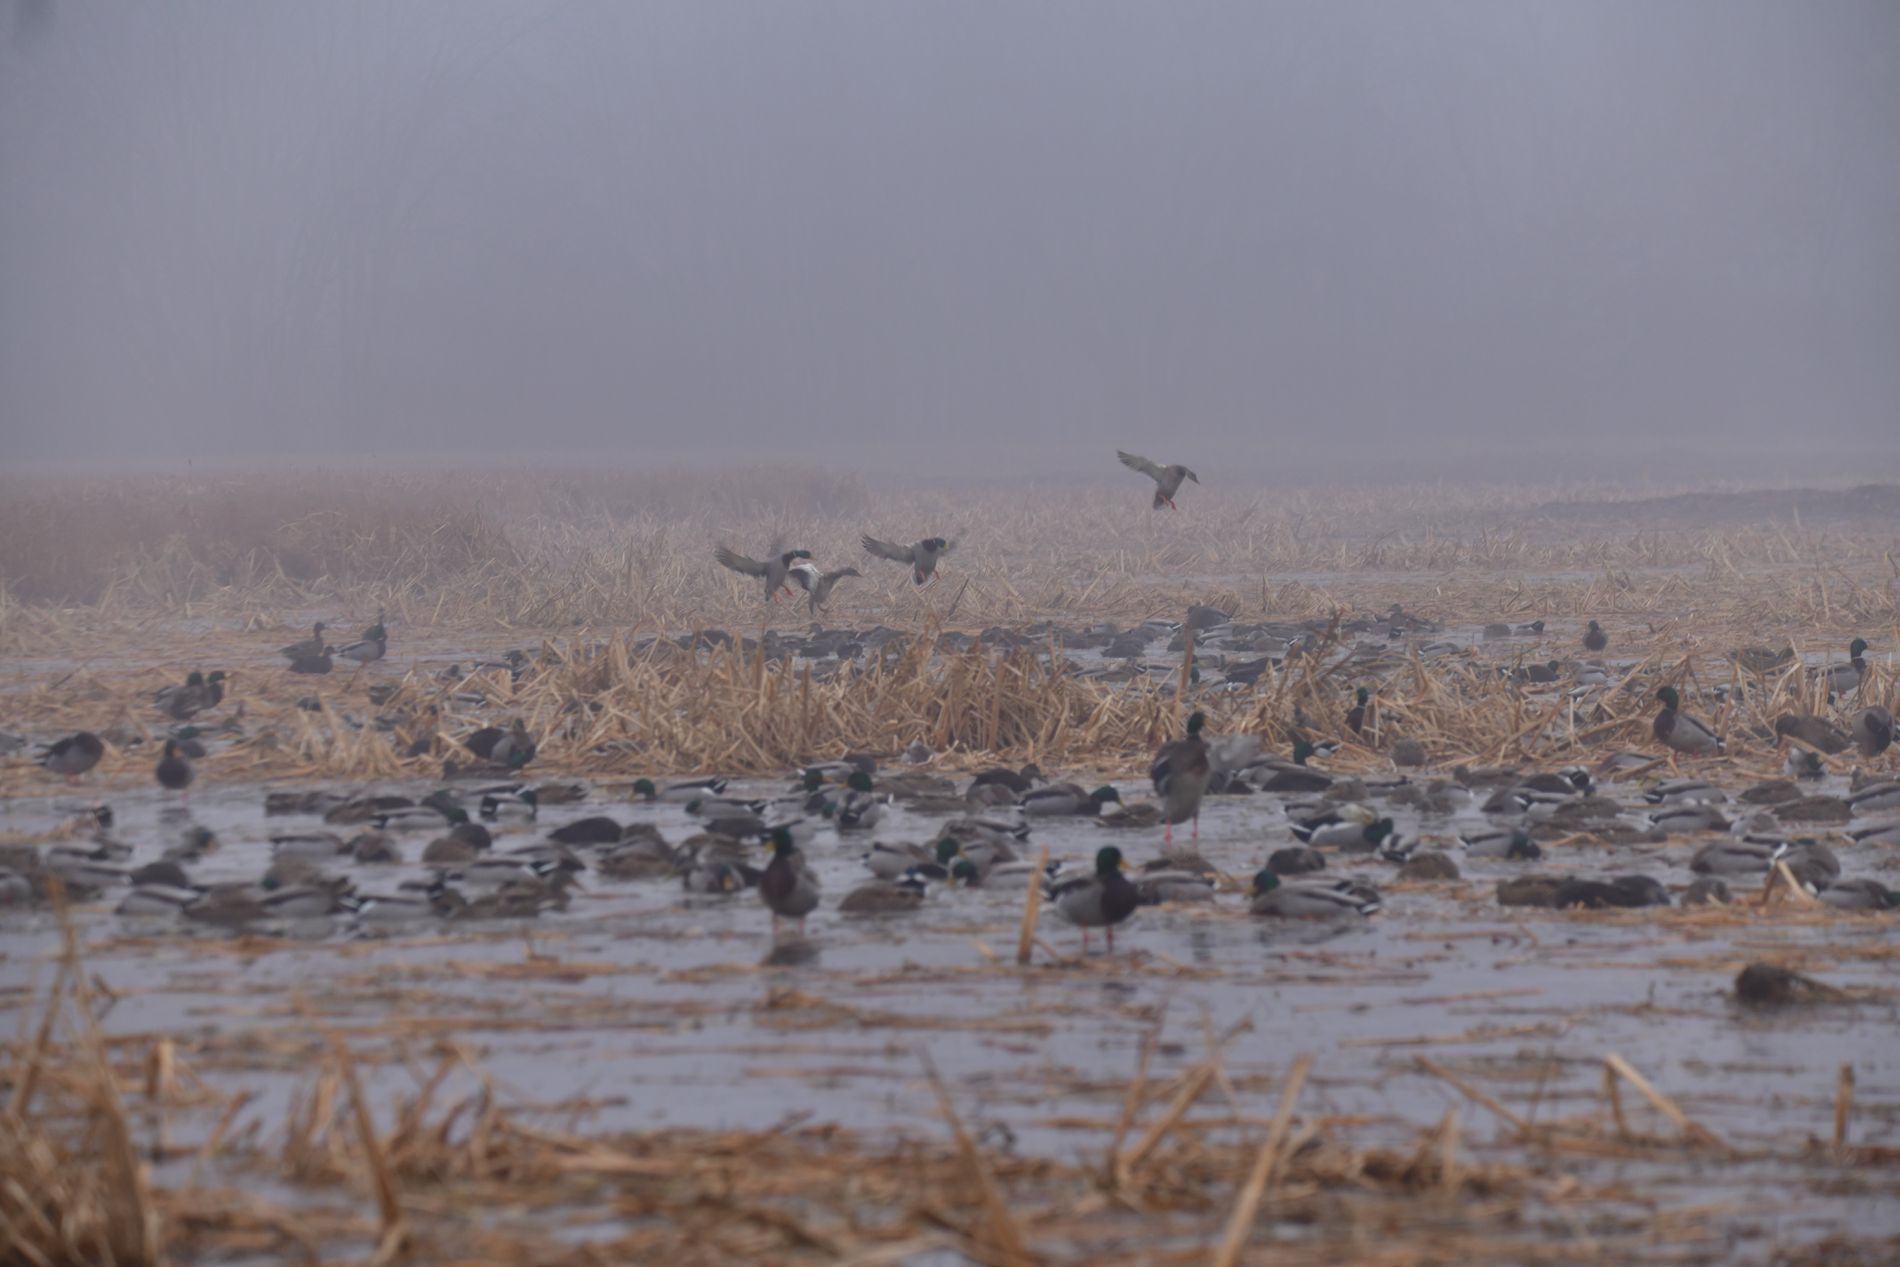
gathering of ducks
The image is a dense gathering of ducks in shallow water
 The ducks foreground and midground, with some ducks swimming, others standing, and a few in mid flight above the field.
Thick fog obscures the sky.
The scene is a misty shallow water at eye level, filled with ducks resting and flying over shallow water.
The photo uses a landscape style.
Labels: Land, Nature, Outdoors, Animal, Bird, Water, Waterfowl, Weather, Flock, Swamp, Goose, Plant, Reed, Hunting, Teal, birds, shallow water, fog, ducks, Duck
Camera: NIKON CORPORATION NIKON D850
Lens: 150-600mm f/5-6.3, Sigma 150-600mm F5-6.3 DG OS HSM | C
Aperture: F7.1
Exposure: 1/250 sec
ISO: 400
Focal length: 230.0 mm